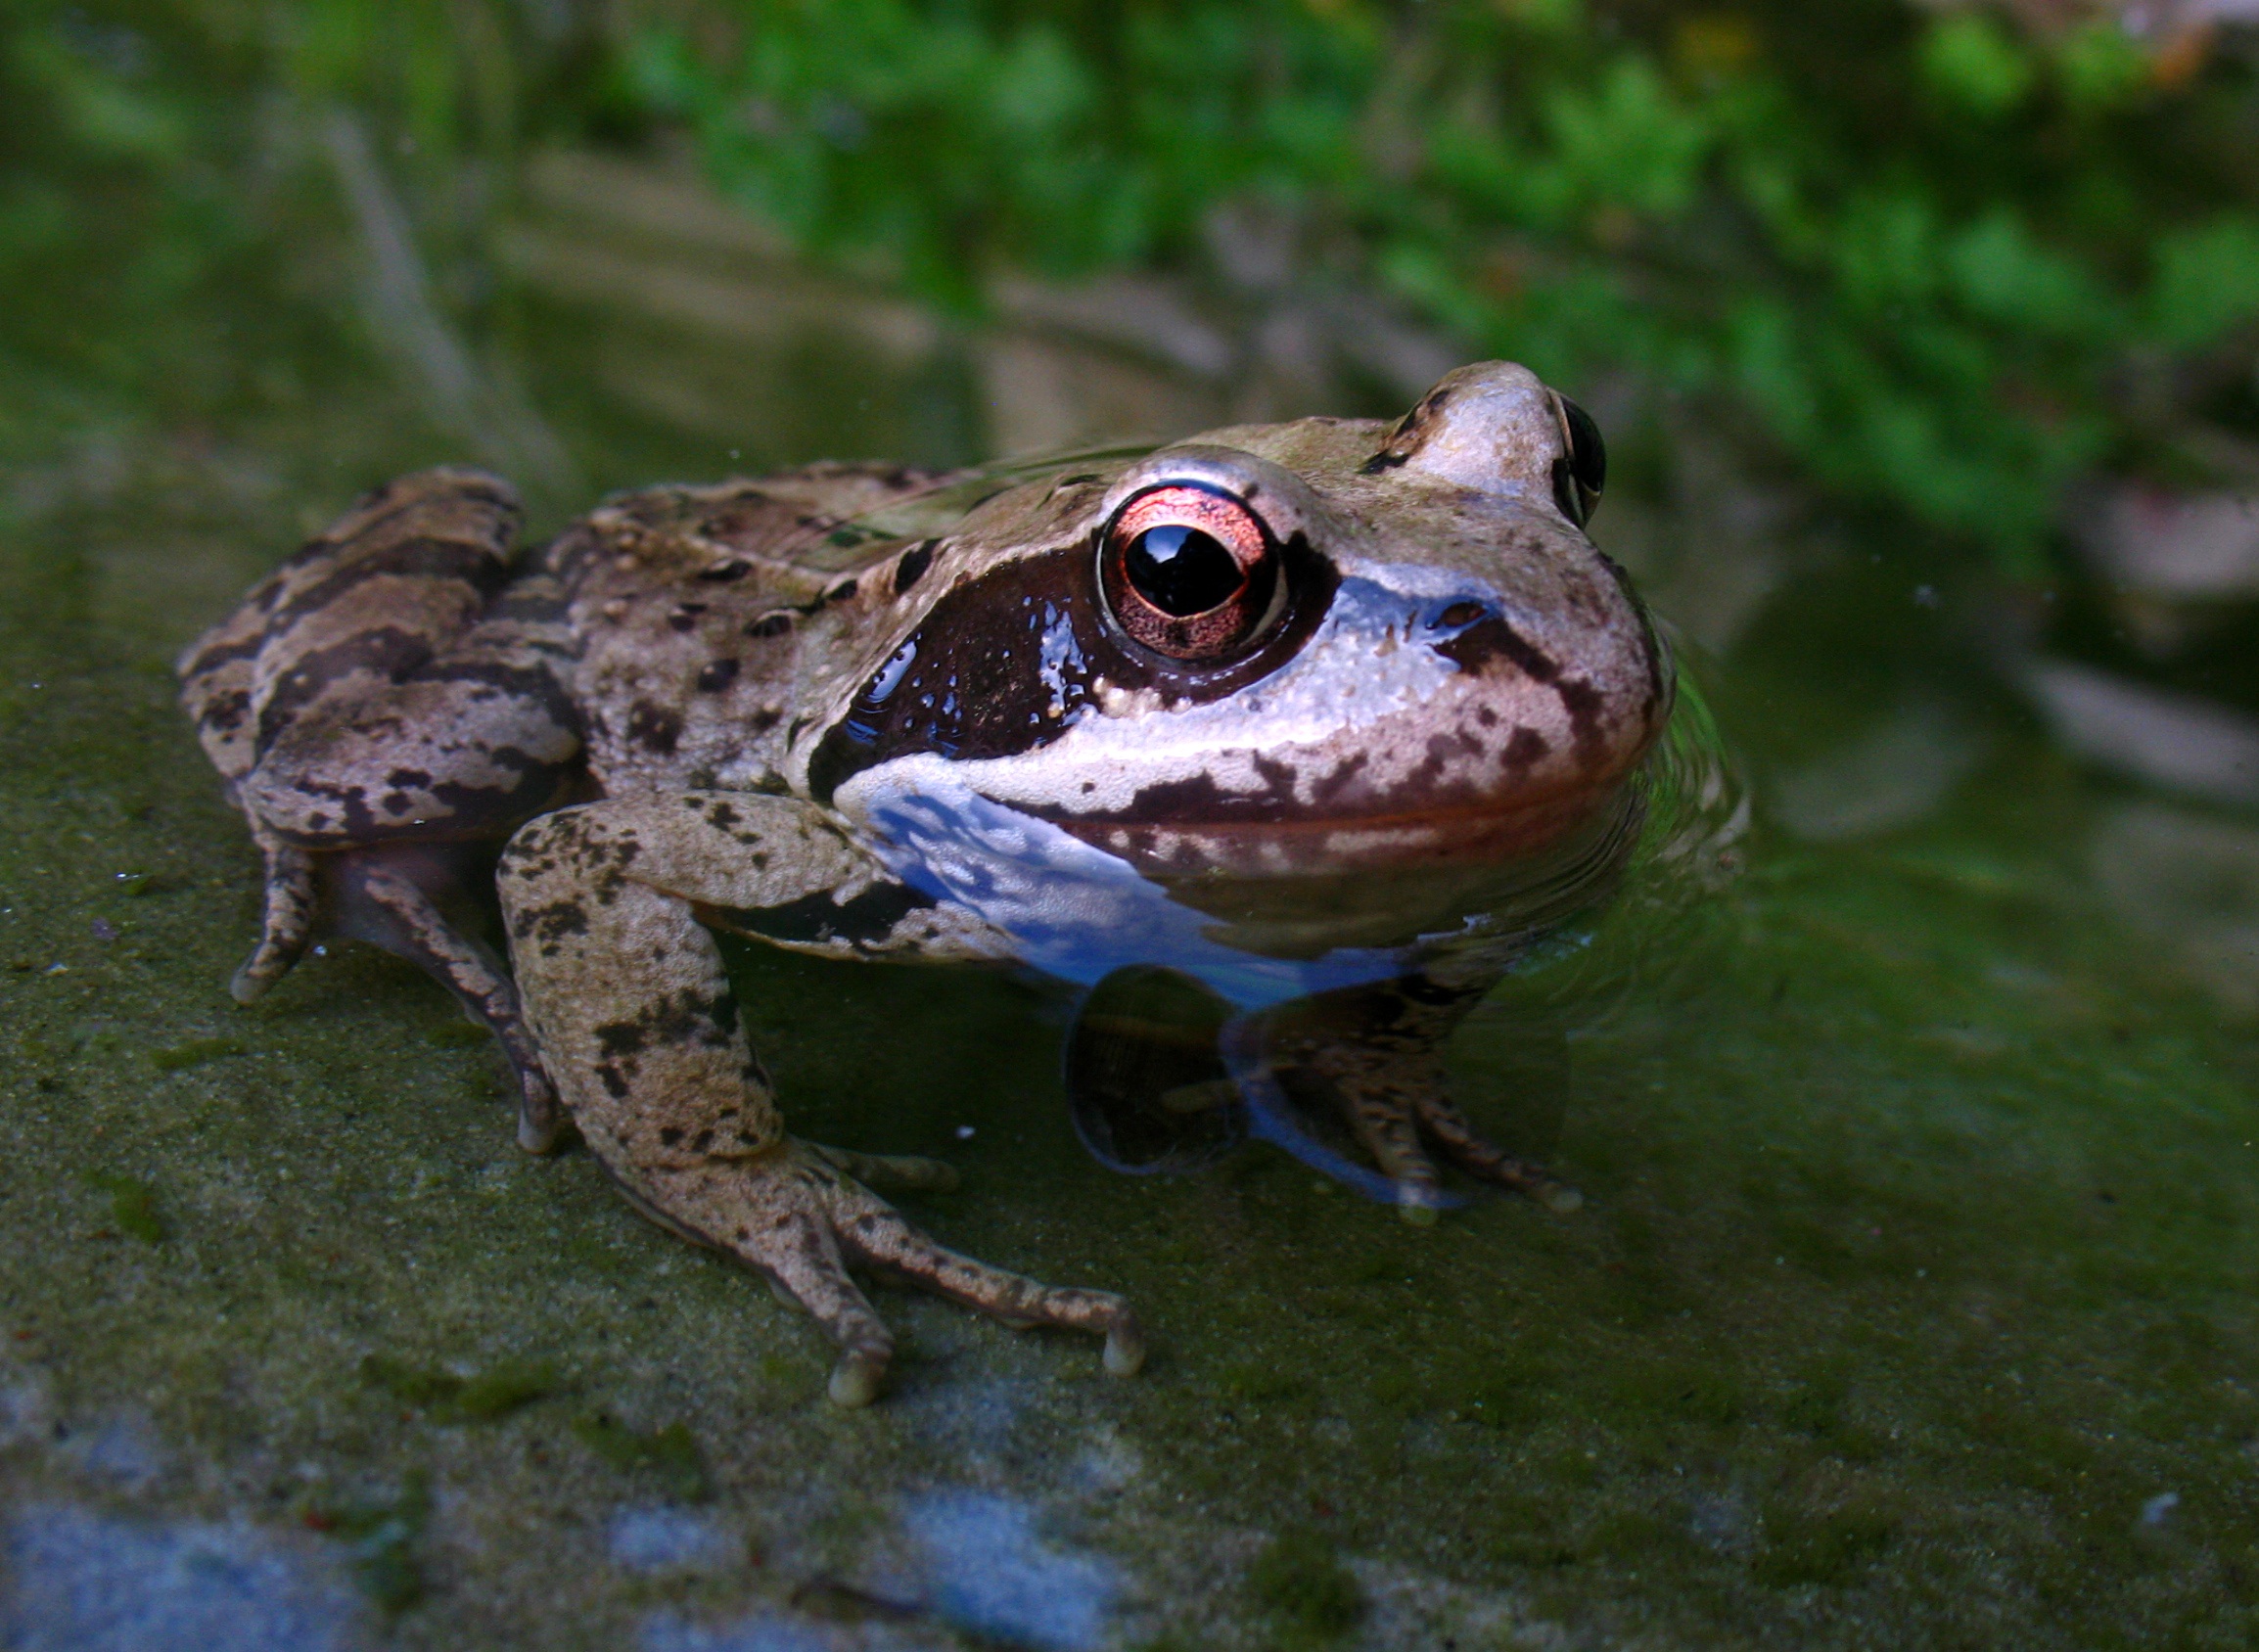
water, animal, wildlife, biology, frog, toad, amphibian, fauna, vertebrate, bullfrog, ranidae